Protestantism in Brazil

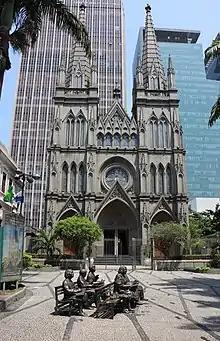
Presbyterian Cathedral in Rio de Janeiro.

Protestantism in Brazil began in the 19th century and grew in the 20th century. The 2022 census reported that 26.8% of the Brazilian population was Protestant, over 47 million individuals, making it the second largest Protestant population in the Western world. Another 2020 study from the Association of Religion Data Archives estimated that Brazil's Protestant population was 15.12%.